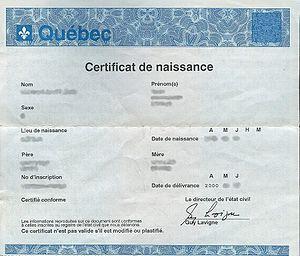
Un acte de naissance est un document juridique authentique attestant de la naissance d'une personnalité juridique. Une copie de cet acte est souvent nécessaire lors de certaines démarches administratives, telles que le mariage civil ou l'établissement du passeport. Un acte de naissance protège du mariage forcé et de la traite. Il donne droit à l'éducation et à la sécurité sociale.